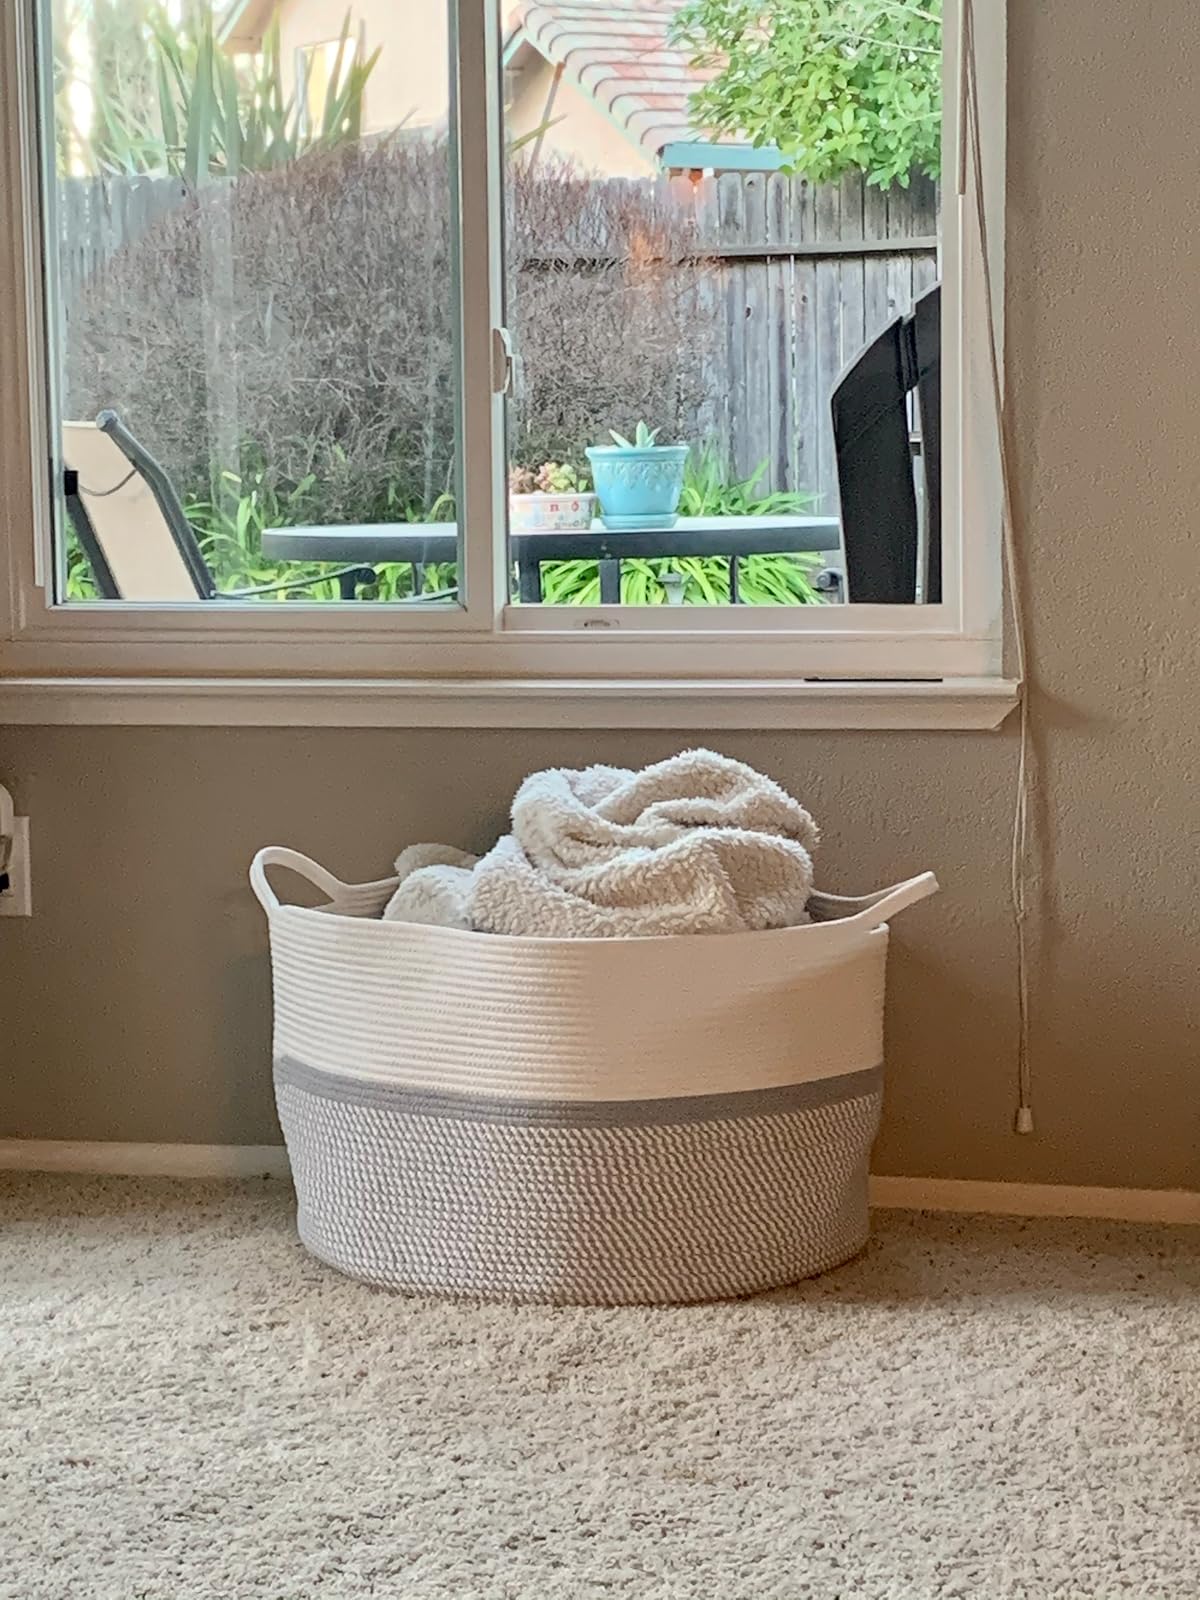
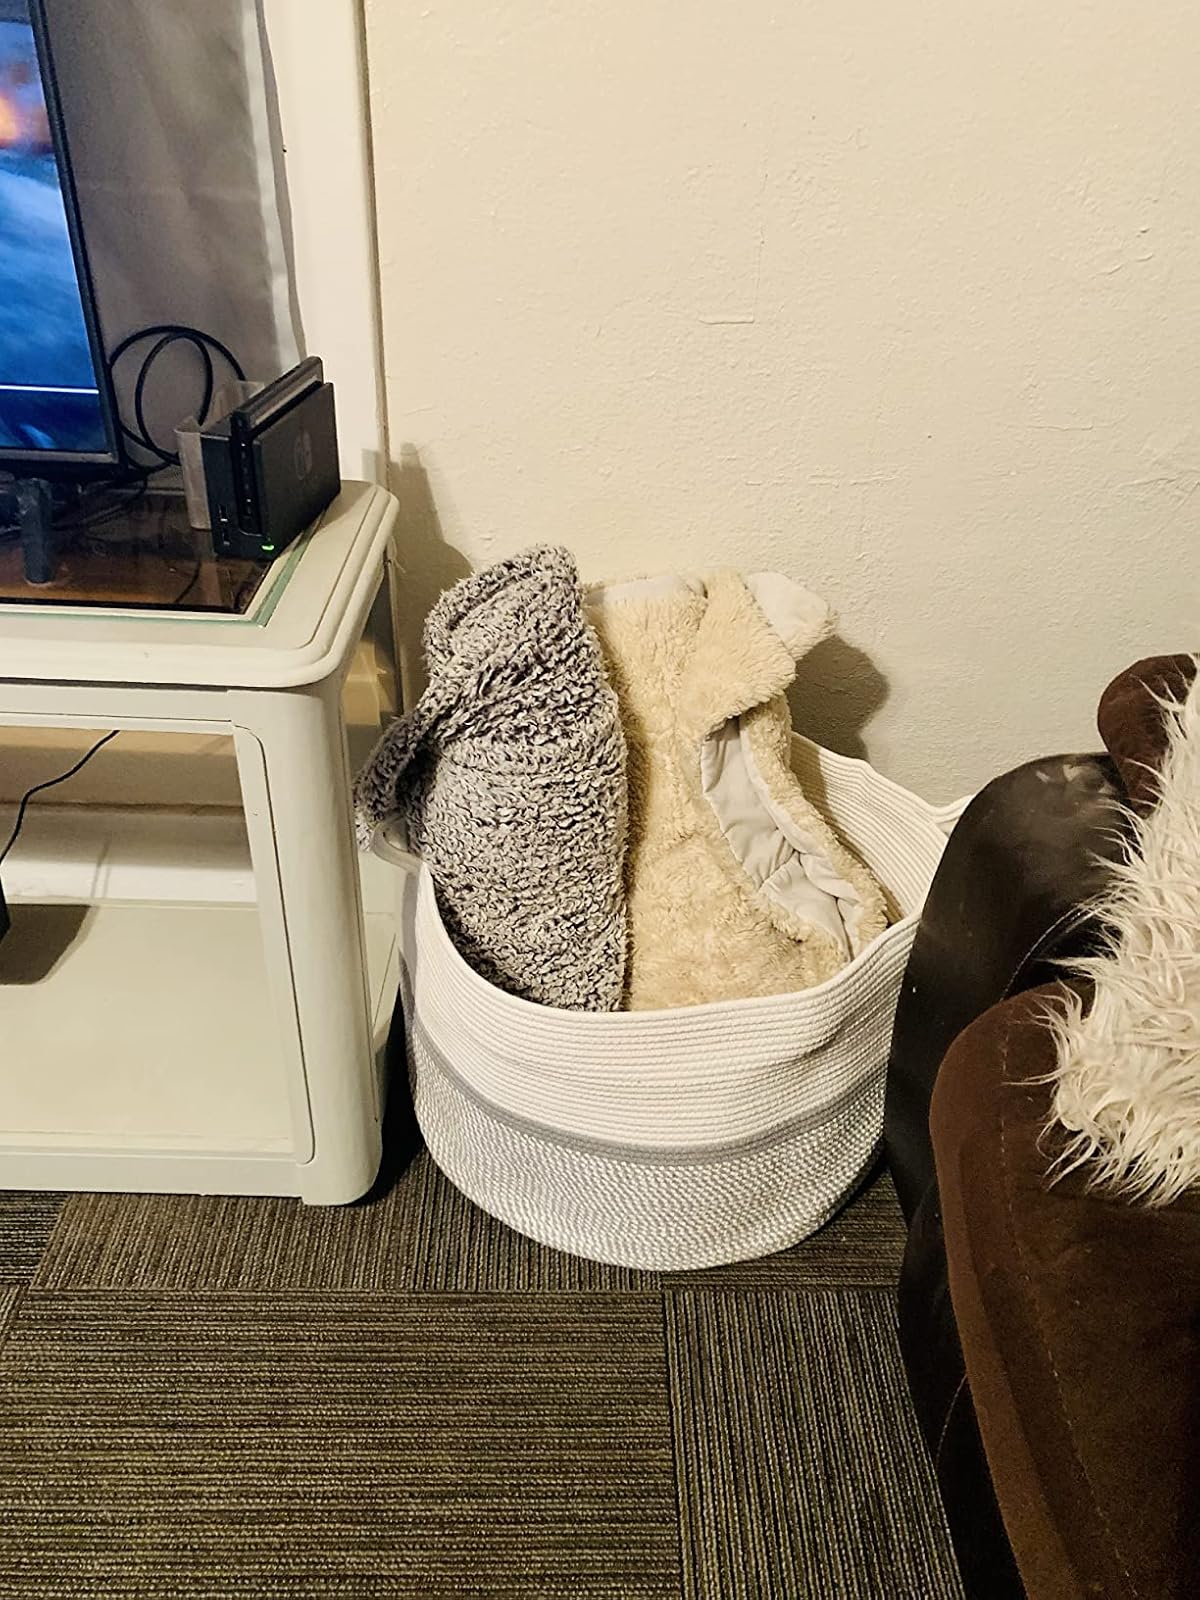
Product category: items_hamper
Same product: yes